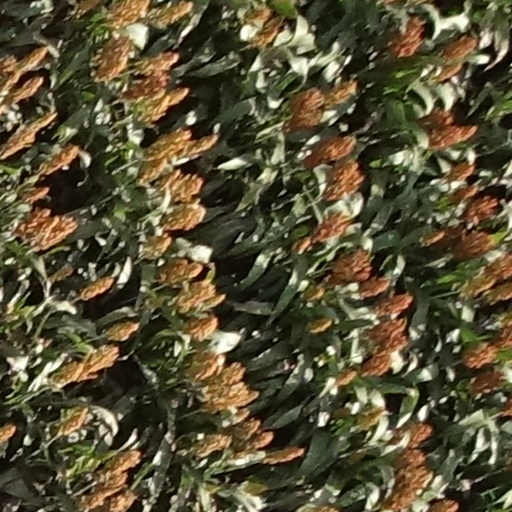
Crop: sorghum